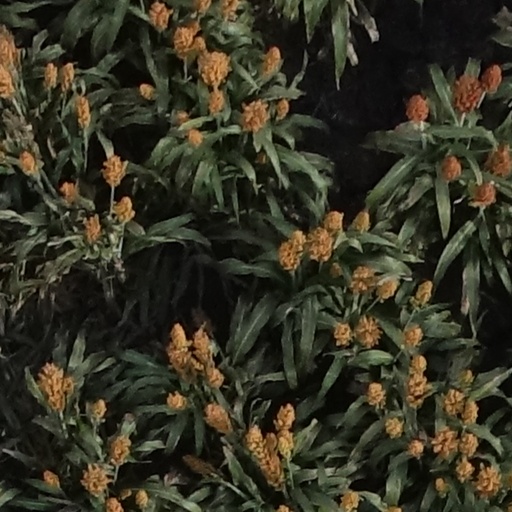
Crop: sorghum